Giovanni Pietro Olina

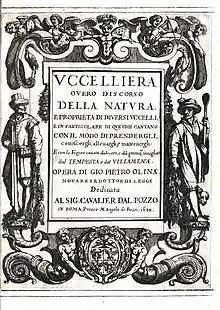
Cover of Uccelliera 1684 edition

Very little is known of the life of Olina. He took a keen interest in hunting and graduated from Siena in letters, theology and philosophy. He served in the court of Cassiano dal Pozzo in Rome before moving to Novara where he served as canon at the cathedral. He is thought to have died in January 1645.